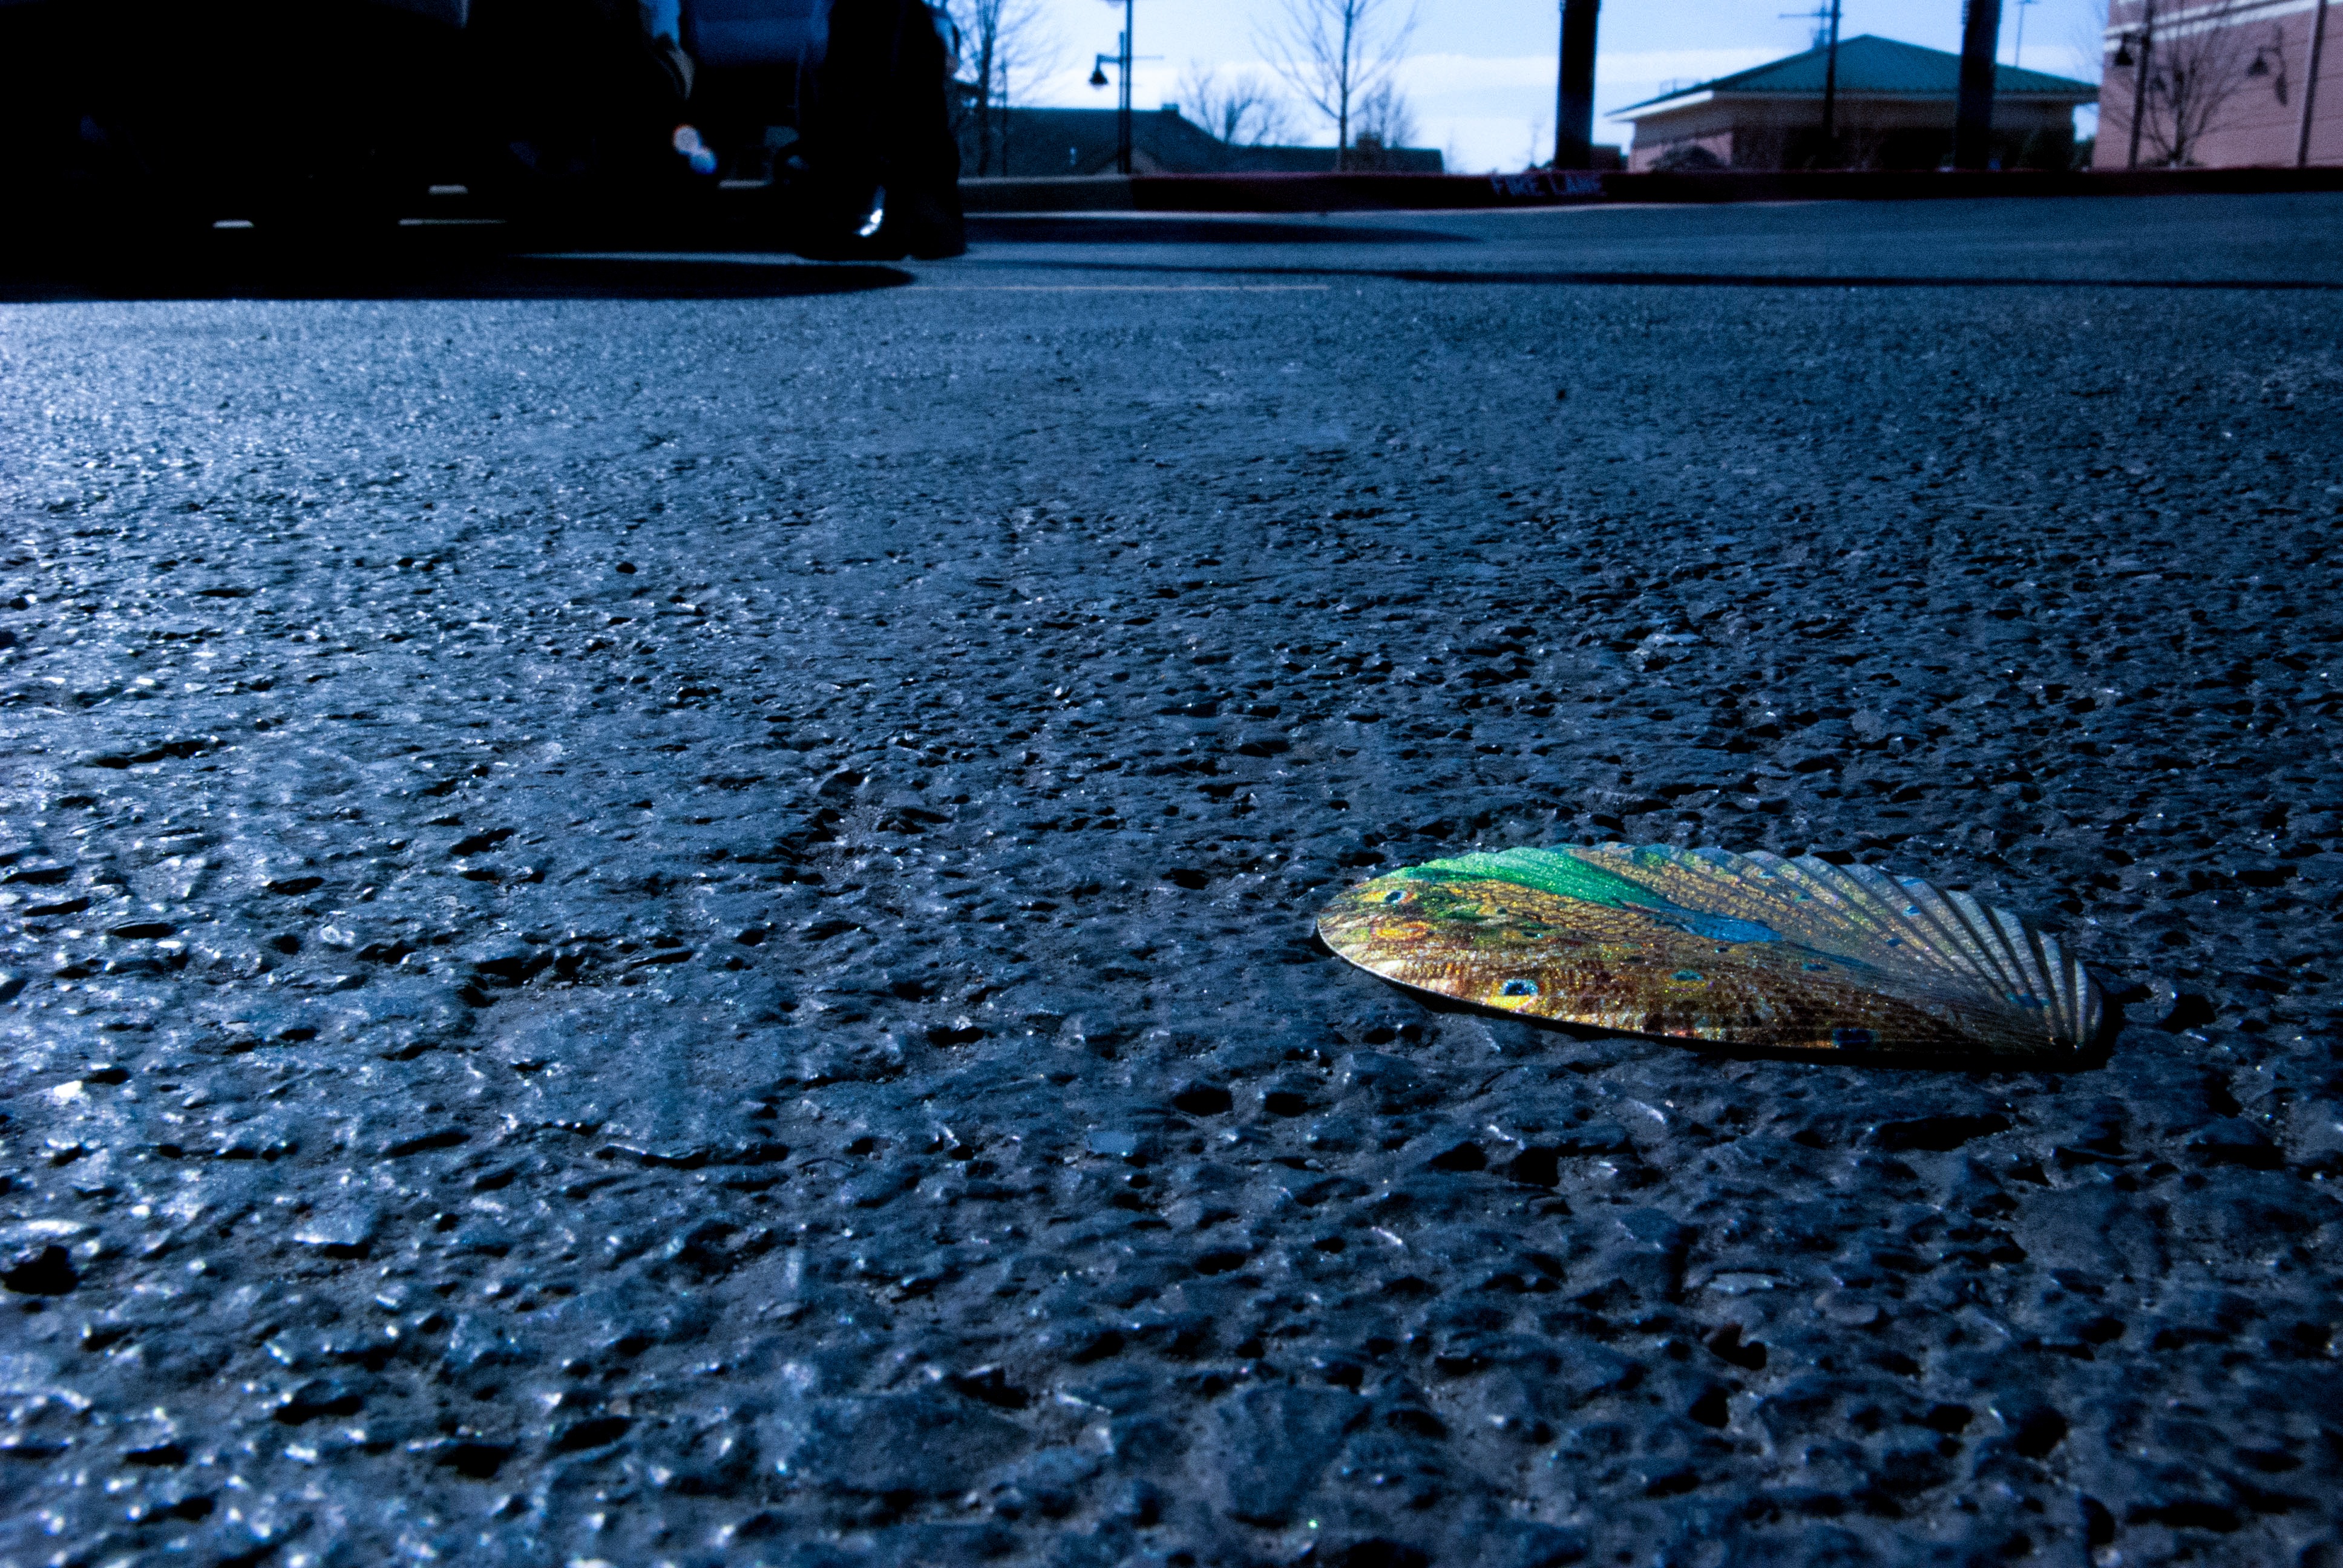
sea, water, light, asphalt, pavement, reflection, fashion, blue, jewelry, peacock, sparkle, lost, shiny, glamour, earing